Anacapa Island State Marine Reserve

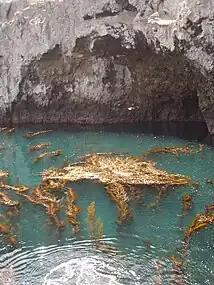
Giant kelp forest at Anacapa Island Landing Cove, part of Anacapa State Marine Reserve.

The cold and dark ocean depths of the reserve provide the optimal environmental conditions for the growth of corals, sponges and invertebrates. The latter have an important role within the ecosystem of the territory. They have a three-dimensional shape that creates the space where the local marine fauna live, grow, and reproduce. The survival of this marine species is at risk because of several factors related to pollution and human activities.